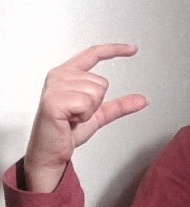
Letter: dal